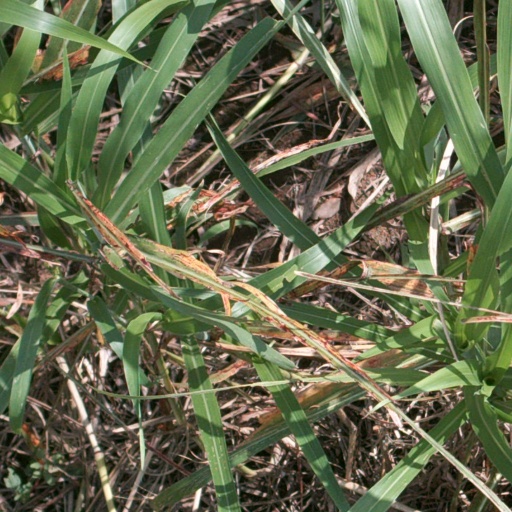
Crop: sorghum